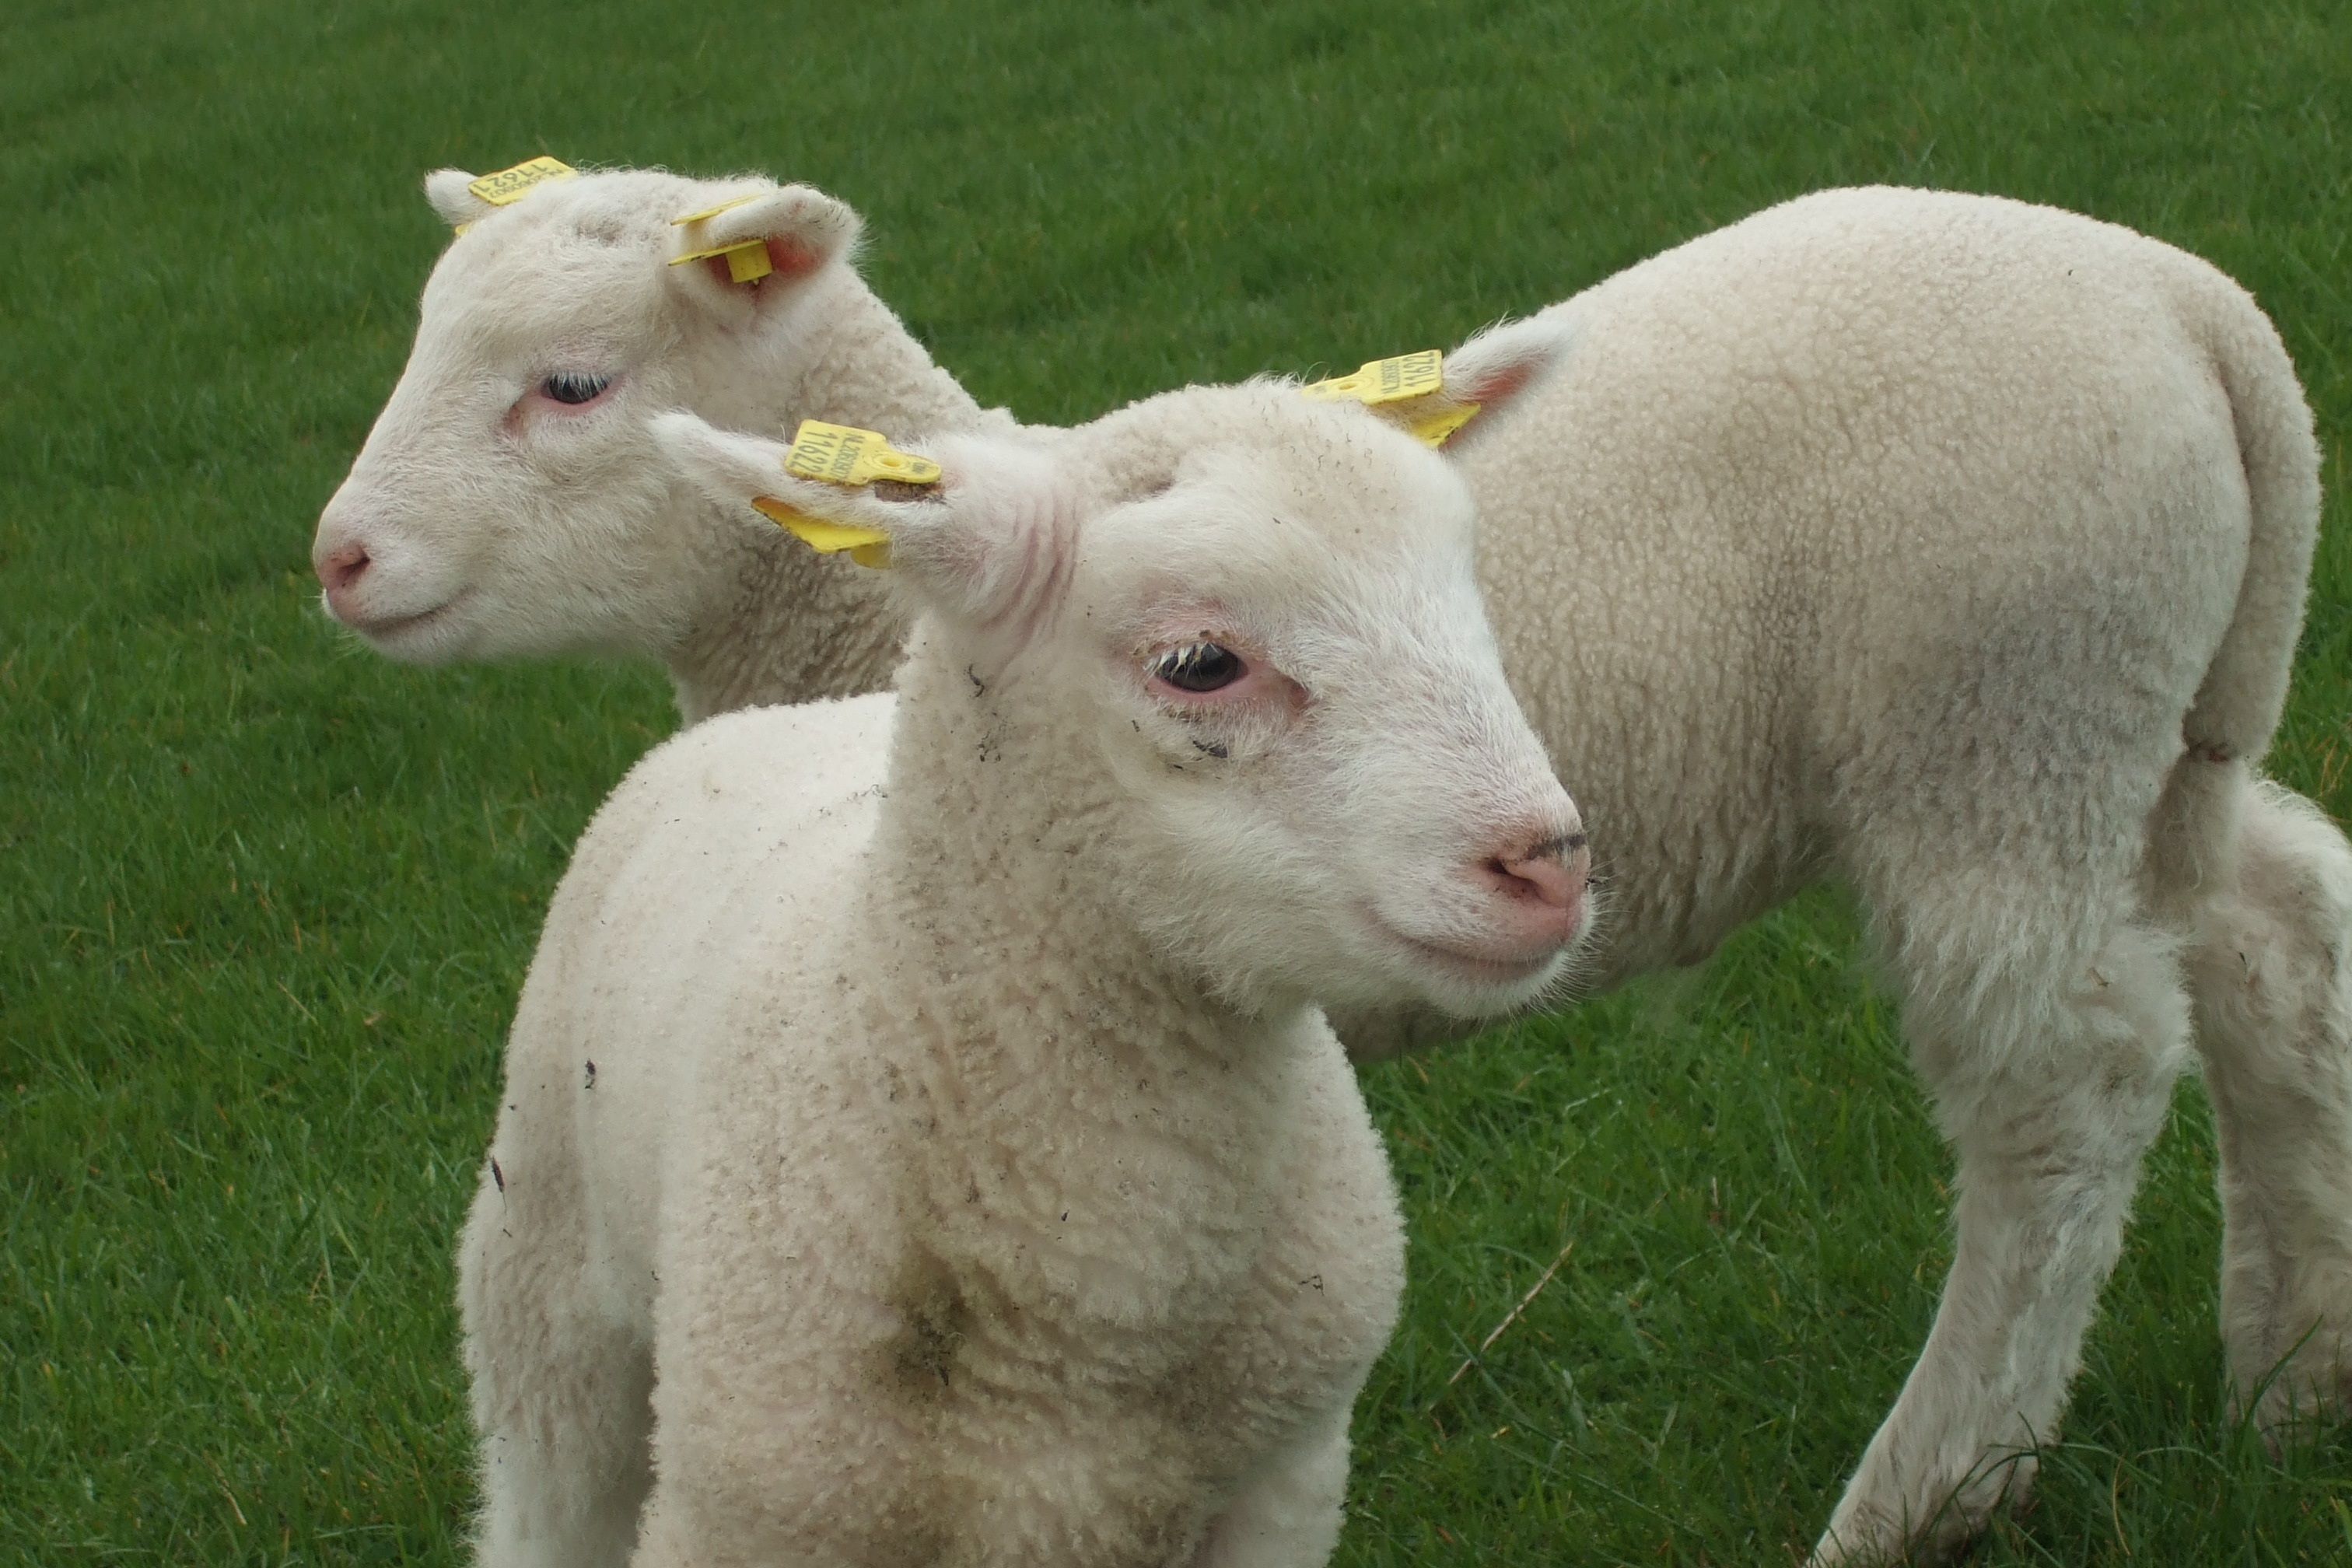
nature, grass, white, field, farm, meadow, animal, cute, flock, food, spring, green, farming, pasture, livestock, sheep, mammal, agriculture, baby, wool, fauna, lamb, mother, vertebrate, new, sheeps, cow goat family